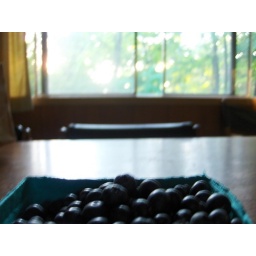
labor day weekend at the lake house in bridgman, michigan with 17 of our closest friends :D